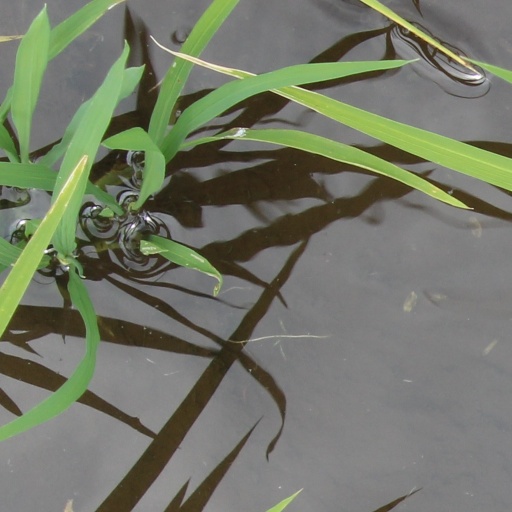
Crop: rice